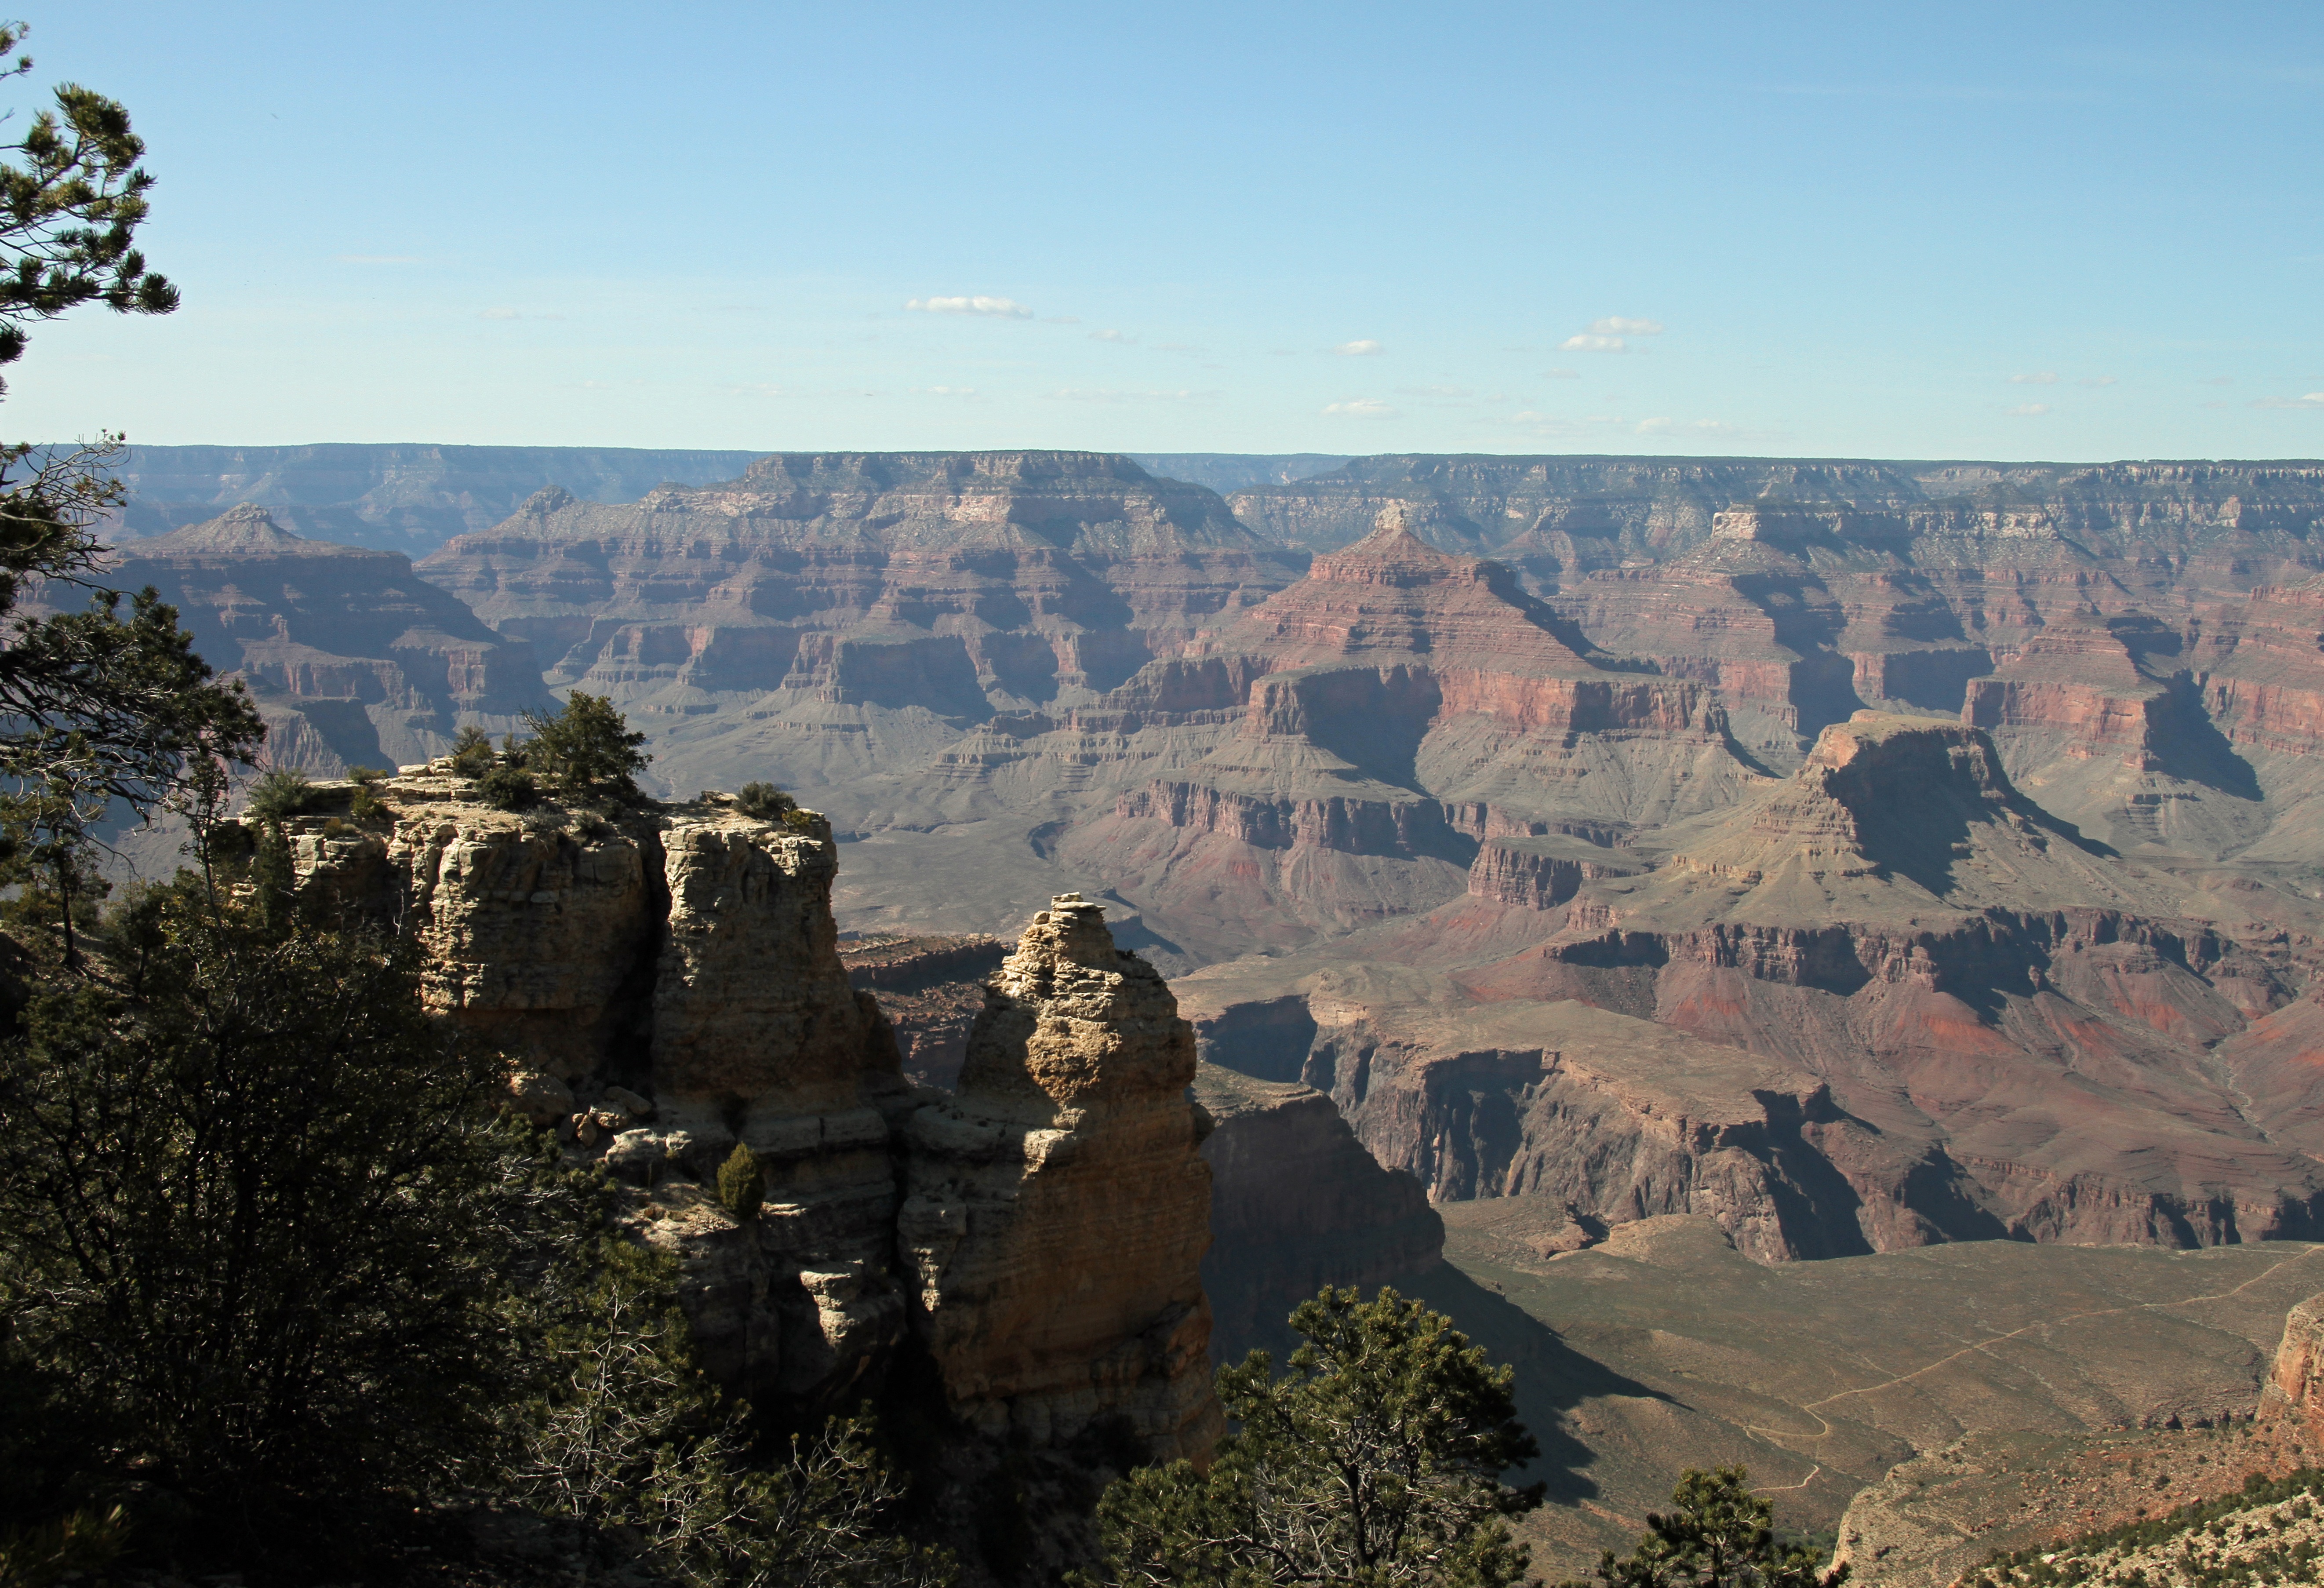
landscape, nature, desert, river, valley, scenic, usa, america, canyon, grand canyon, national park, erosion, arizona, colorado, badlands, geological, landform, geographical feature